Estate Carolina Sugar Plantation

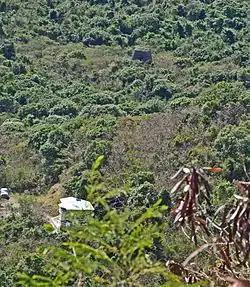

The Estate Carolina Sugar Plantation near Coral Bay on Saint John, U.S. Virgin Islands is a historic sugar plantation and later rum distillery.